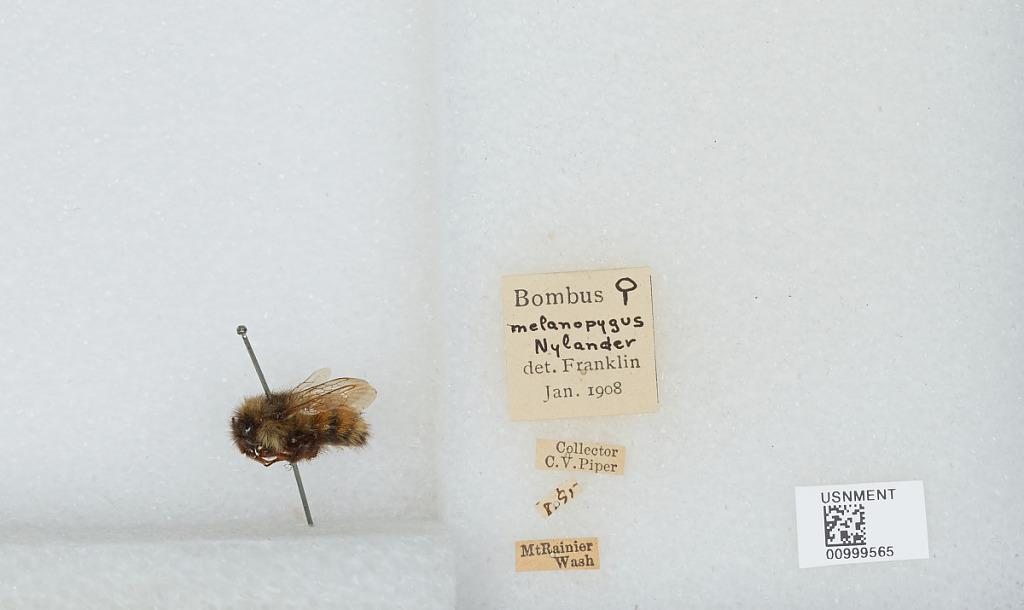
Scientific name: Bombus (Pyrobombus) melanopygus Nylander
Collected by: C. Piper
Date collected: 1895-8-
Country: United States
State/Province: Washington
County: Pierce
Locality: Mount Rainier
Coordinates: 46.8528, -121.76
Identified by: Franklin